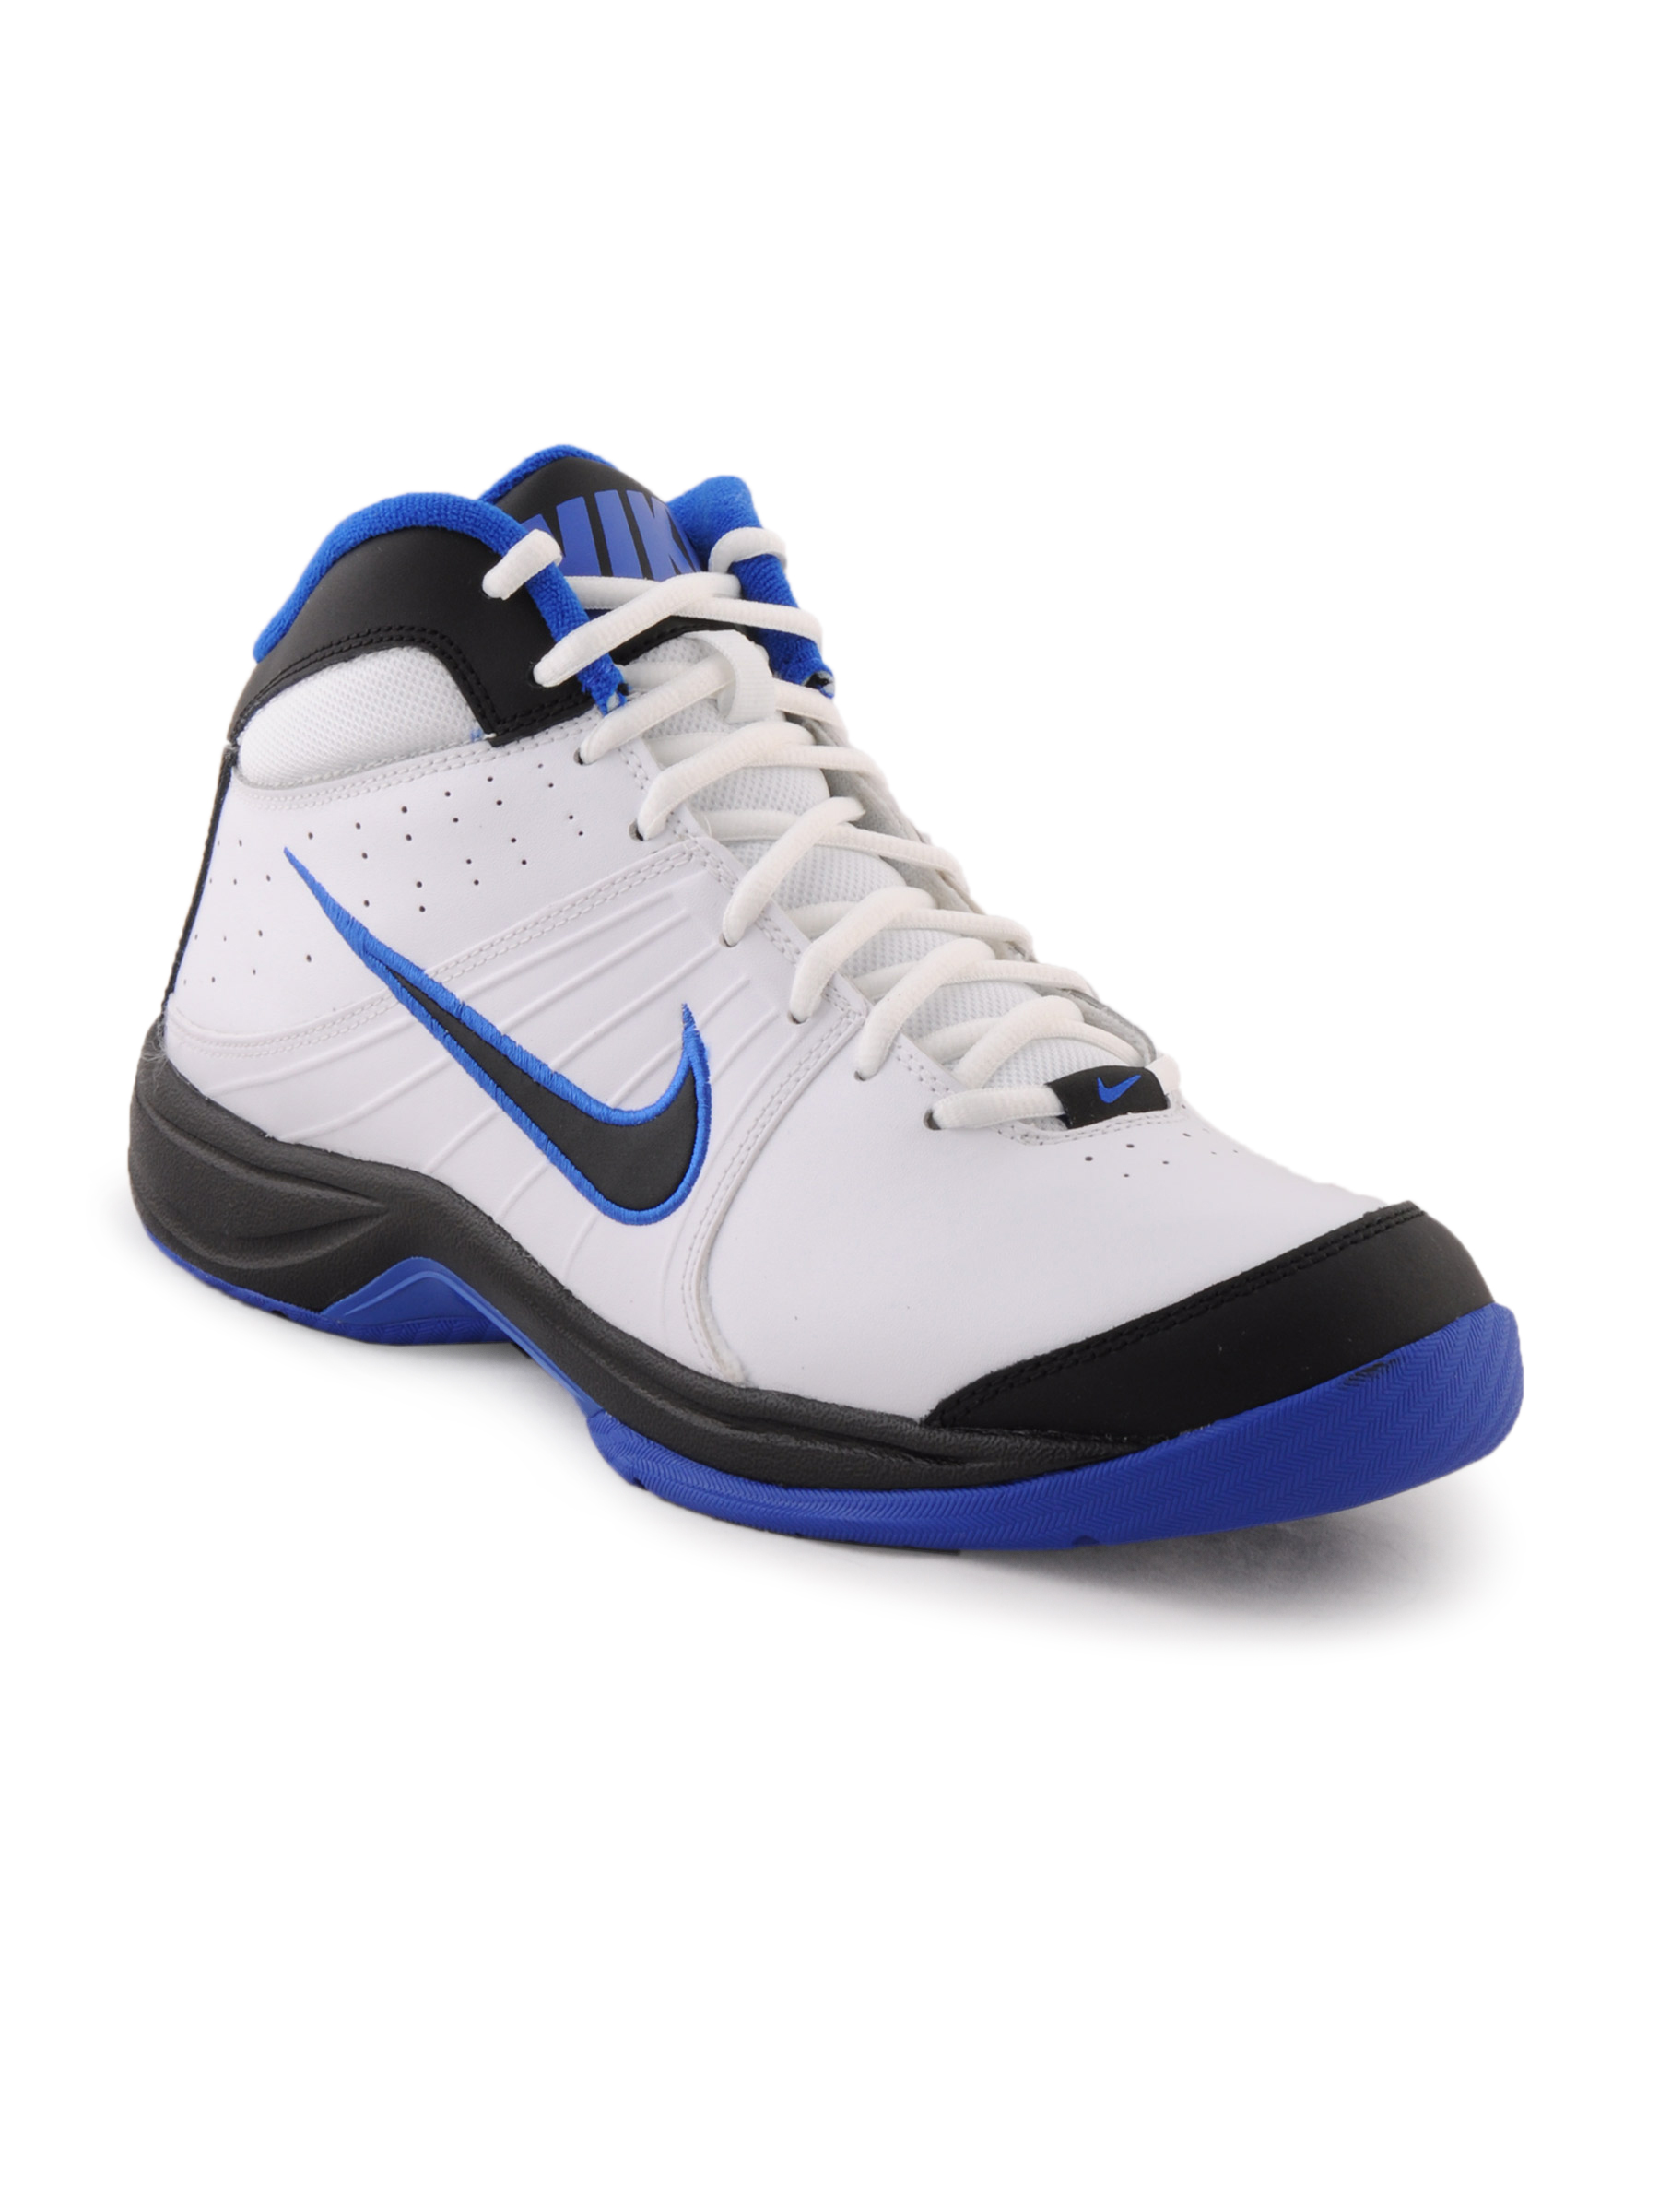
Nike Men Overplay White Sports Shoes
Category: Footwear / Shoes / Sports Shoes
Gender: Men
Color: White
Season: Fall 2011
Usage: Sports